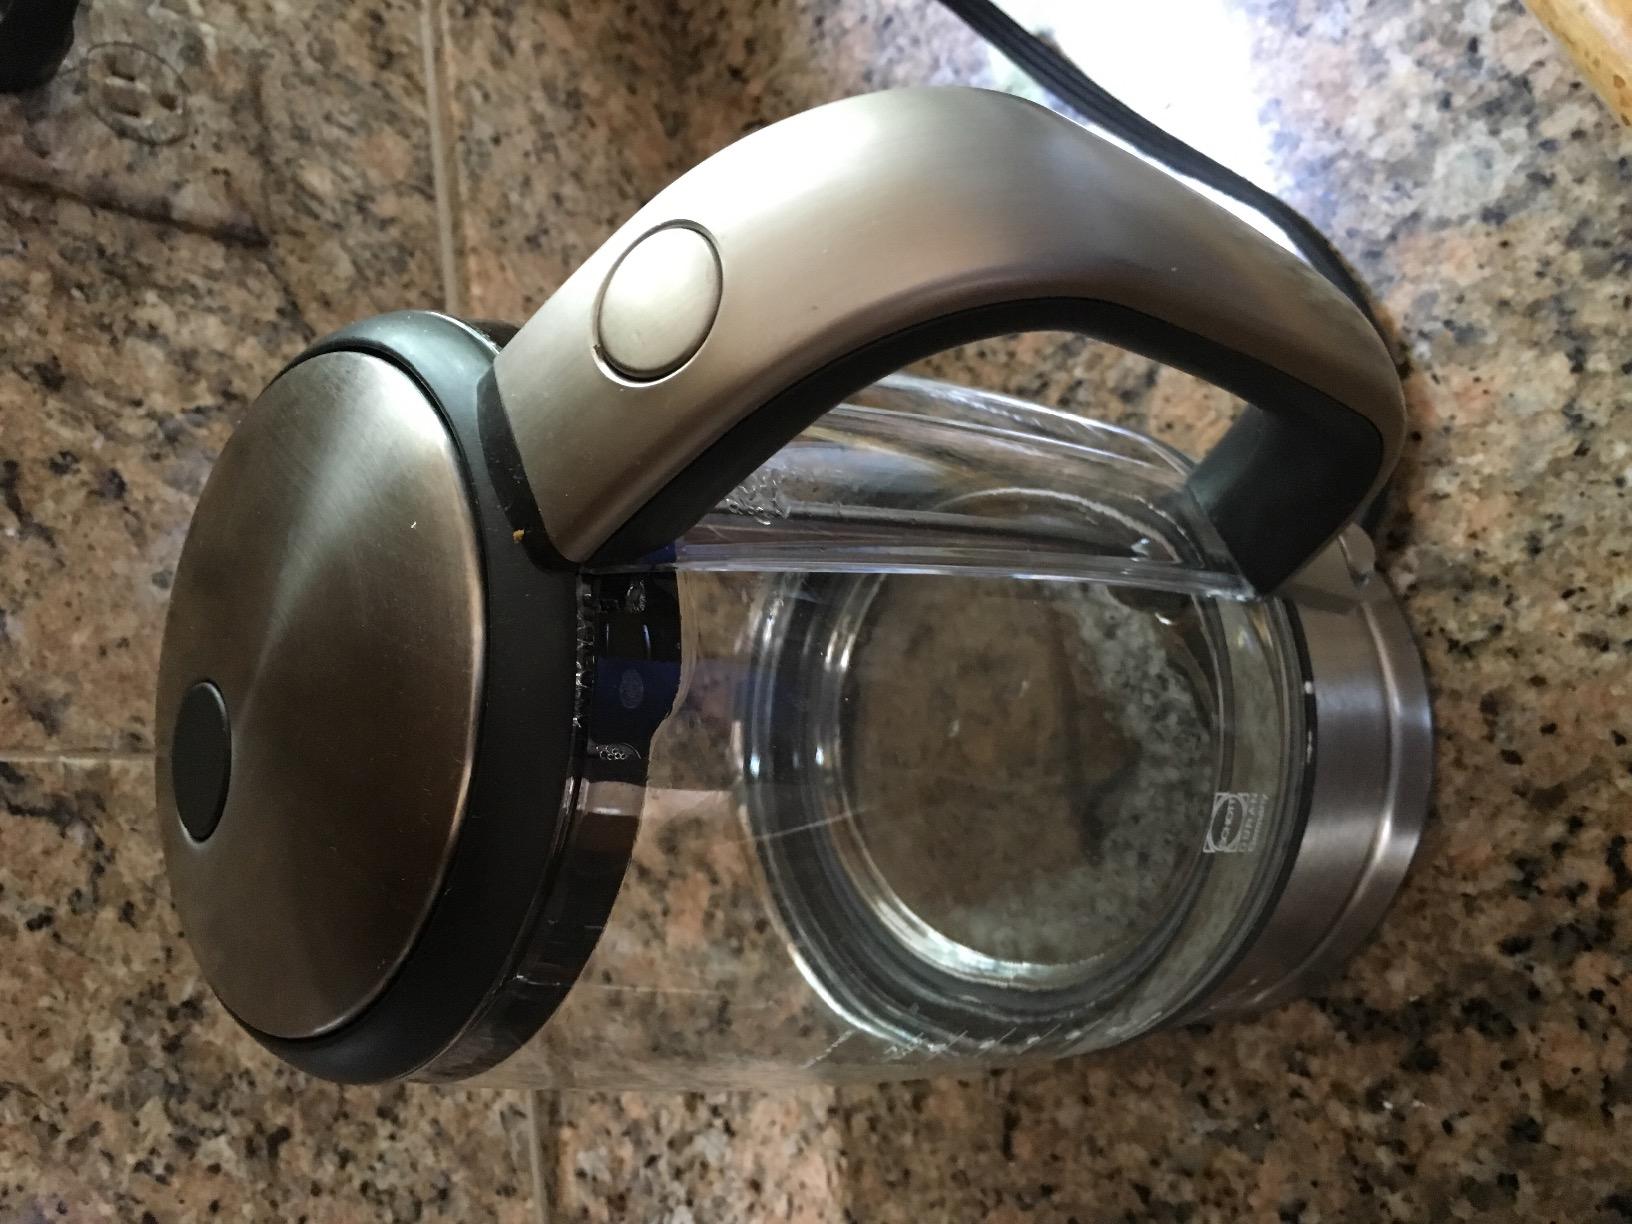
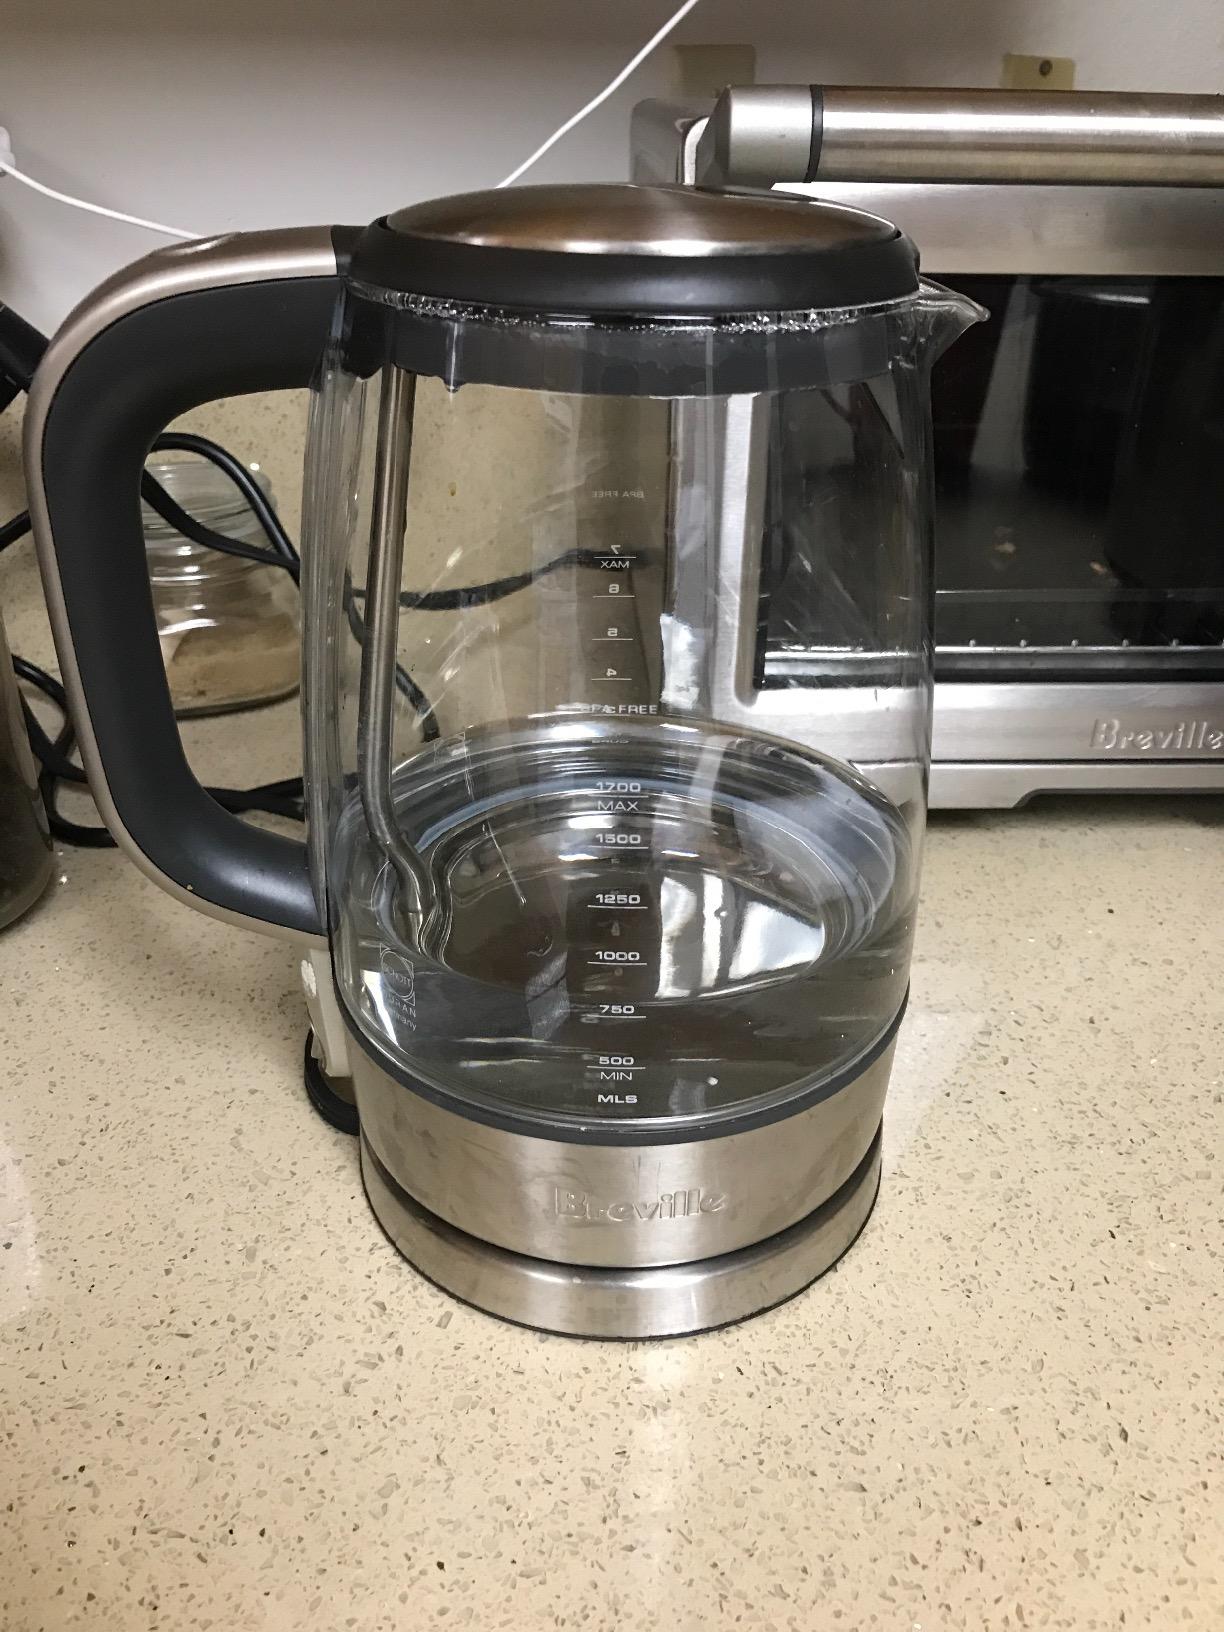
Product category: items_kettle
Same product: yes